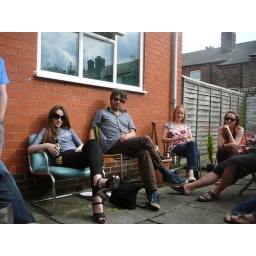
BBQ - Alisa, Mike, Anna and Jean(nice rooftop slant continuation thing going on in the kitchen window reflection)